Reginald Scoones

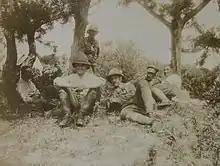
Major Fitzroy Maurice Favre Scoones (third from left) during 3rd Battalion Royal Fusiliers training at Tucker's Town, Bermuda, in 1904

Reginald Scoones was born in 1900 in the parish of Heston, in Hounslow, Middlesex, England, where his father, Fitzroy Maurice Favre Scoones, was serving as a Major in The Royal Fusiliers (City of London Regiment). The family, which included his mother, Florence (born in New South Wales, Australia), and older brothers Geoffry Allen Percival Scoones, Thomas Cohn Scoones (who would be commissioned as a Second-Lieutenant from the ranks of the London Regiment and awarded the Military Cross during the First World War while serving as an officer in the Gordon Highlanders, being promoted to Lieutenant, and acting Captain while in command of a company and then while employed as an Adjutant at the Corps Infantry School from 23 September 1918, and as an Aide de Camp from 8 April 1919. He relinquished the last appointment and was returned to the establishment of his regiment at his substantive rank on 3 September 1919, was placed on the Half-Pay List due to ill health in 1922, and retired on retired pay, on account of ill-health caused by wounds, 6 January 1923, and was granted the rank of Captain) and Valentine Fitzmaurice Scoones (who would die aged 20 on the 18 August 1916, as a Second-Lieutenant, acting Captain, in the 3rd Battalion of the Black Watch (Royal Highlanders)), lived, at the time, at The Hermitage, on Sutton Lane in Heston. His father was posted to the Bermuda Garrison with the 3rd Battalion, arriving aboard the troopship "Dominion" at the start of December, 1903, along with Major CJ Stanton, Lieutenant F Moore, and Second-Lieutenant George Ernest Hawes of the same battalion (the remainder of the battalion of sixteen officers, one warrant officer, and 937 non-commissioned officers and other ranks under Lieutenant-Colonel Gaisford, arrived separately on the troopship SS Dunera, from Egypt). The battalion was first posted to Boaz Island His father was subsequently appointed Camp Commandant, Warwick Camp. A detachment of 112 men of the 3rd Battalion under Major Scoones departed from the Royal Naval Dockyard, Bermuda aboard the troopship "Kensington" on 13 October 1905, for Aldershot, along with the 3rd Battalion of the King's Royal Rifle Corps, 3rd Company Royal Engineers, a detachment of 36 Company Royal Engineers, and various time-served and other personnel.